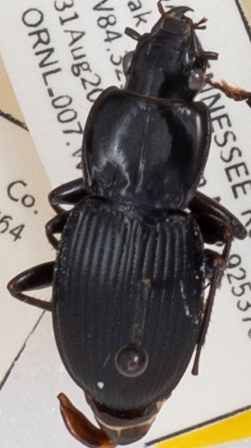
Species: Cyclotrachelus sigillatus
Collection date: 2022-08-31
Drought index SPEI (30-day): -0.222
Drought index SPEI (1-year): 0.422
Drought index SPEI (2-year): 0.512